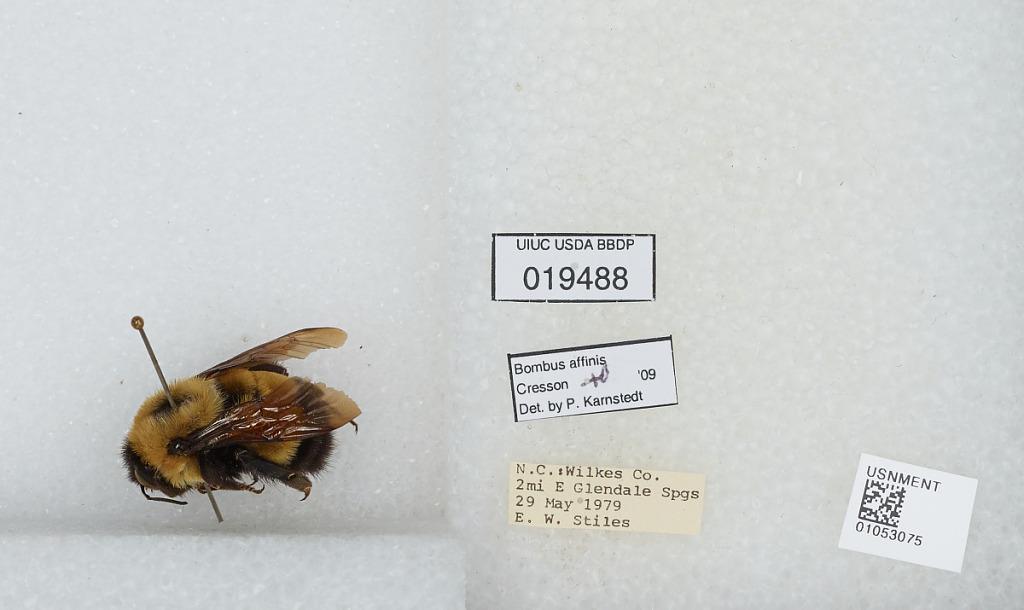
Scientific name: Bombus sp.
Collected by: E. Stiles
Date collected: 1979-5-29
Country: United States
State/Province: North Carolina
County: Wilkes
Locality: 2 miles East of Glendale Springs
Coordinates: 36.3367, -81.3558
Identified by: Karnstedt, P.